Woodworking

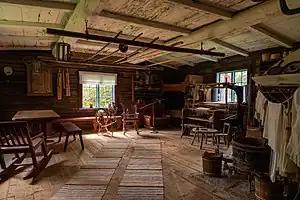
Wooden house with wooden furniture, spinning wheel, loom and various tools

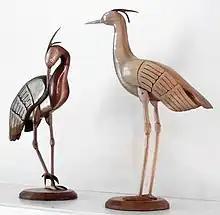
Artists can use woodworking to create delicate sculptures.

Woodworking is the skill of making items from wood, and includes cabinetry, furniture making, wood carving, joinery, carpentry, and woodturning.